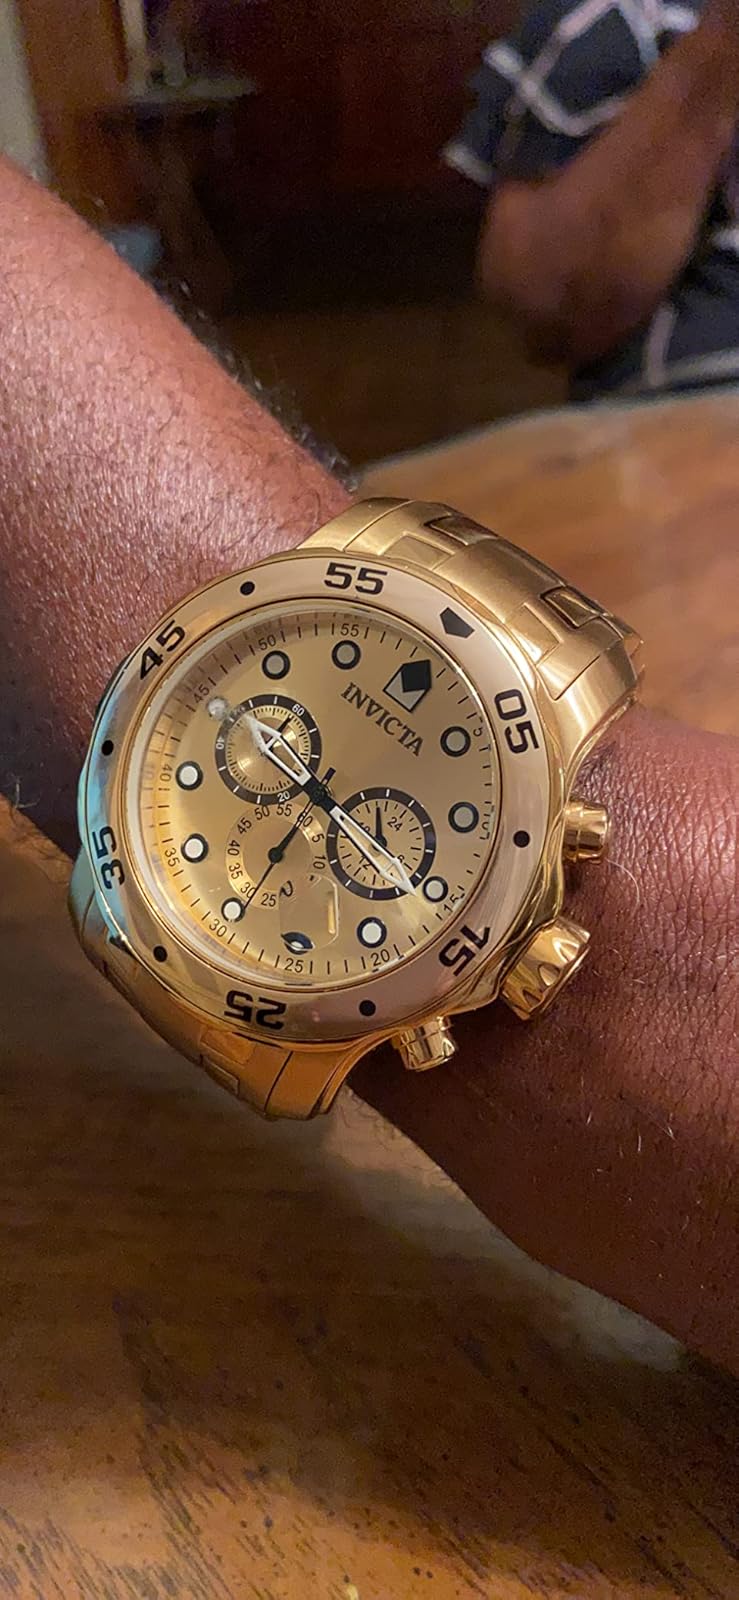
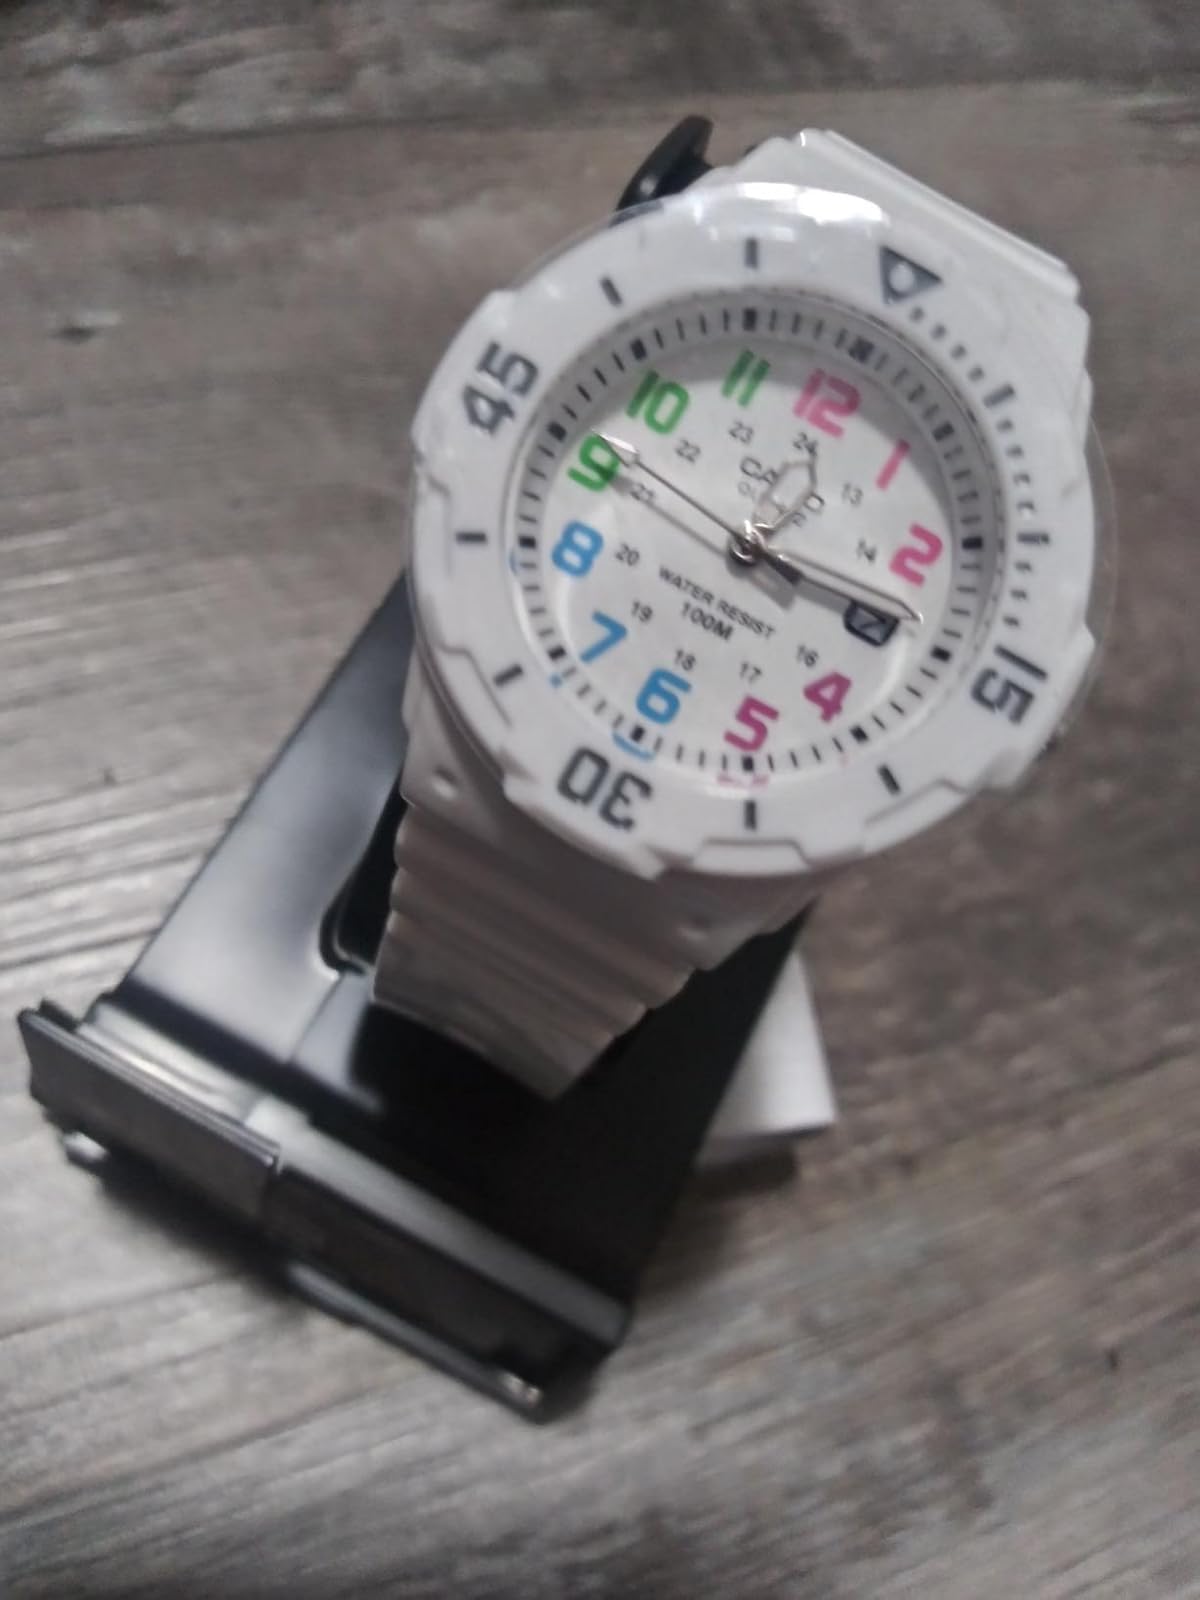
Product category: accessories_watch
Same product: no